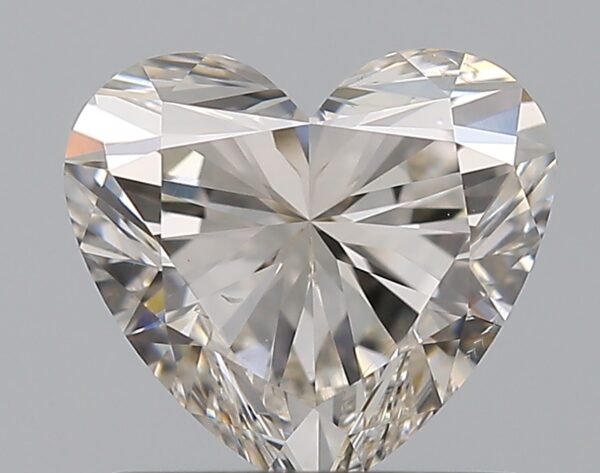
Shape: heart
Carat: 1
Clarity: VS2
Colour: J
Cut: EX
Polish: EX
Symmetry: EX
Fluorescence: F
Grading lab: GIA
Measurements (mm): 6.22 x 6.86 x 4.12